Tooth decay

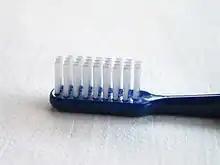
Toothbrushes are commonly used to clean teeth.

The primary approach to dental hygiene care consists of tooth-brushing and flossing. The purpose of oral hygiene is to remove and prevent the formation of plaque or dental biofilm, although studies have shown this effect on caries is limited. While there is no evidence that flossing prevents tooth decay, the practice is still generally recommended.